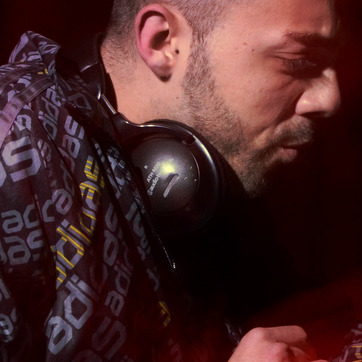
Material: plastic